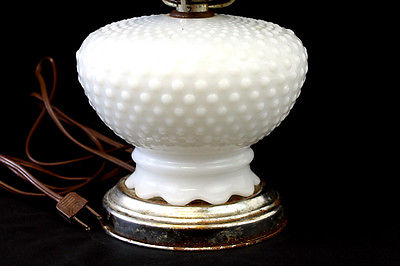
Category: lamp